Describe the emotion expressed in this image:  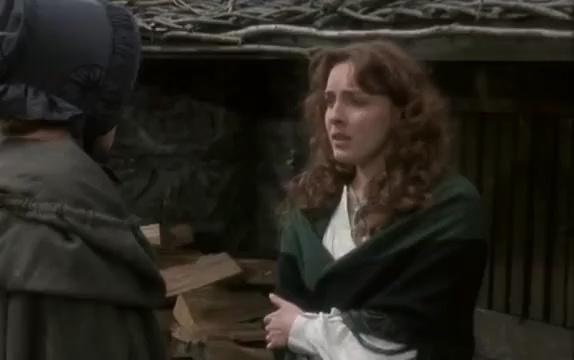
This person displays Pain, valence and arousal with low intensity.